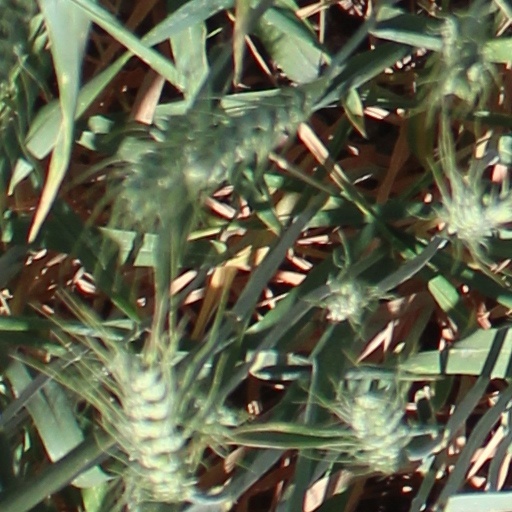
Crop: wheat